2015 World Series

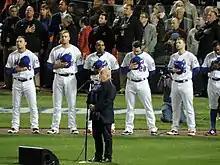
Billy Joel sang the National Anthem before Game3.

In Game 2, Jacob deGrom started for the Mets, and Johnny Cueto started for the Royals. The ceremonial first pitch was thrown out by Medal of Honor recipients Don Ballard, Charles Hagemeister, and Roger Donlon while country singer Sara Evans sang the national anthem. Cueto walked Curtis Granderson to lead off the fourth and Daniel Murphy one out later. Yoenis Céspedes's hit into a forceout at second before Lucas Duda's RBI single put the Mets up 1–0. Duda produced the Mets' only other hit in the game in the second and Cueto retired them in order through the ninth.